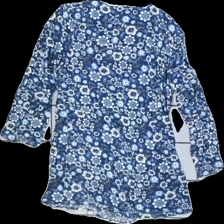
View: back
Type: Top
Category: Ladies
Brand: Amalia
Colors: Blue, White, Black
Material: 100% Viscose
Pattern: Floral print
Cut: Regular
Size: M
Season: All
Price range: <50
Recommended usage: Recycle
Description: Floral print top
Comment: washed out